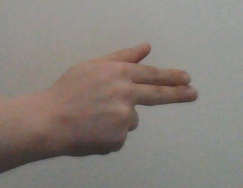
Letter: ghain